Severn Sailing Association

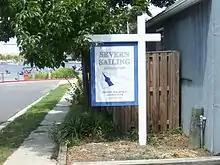
Entrance sign.

The Severn Sailing Association is a private yacht club located in Annapolis, Maryland.